Phenolic content in tea

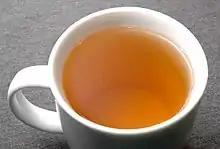
Darjeeling black tea infusion: Finer black tea has a more orange tone than red as a result of higher theaflavins content.

Catechin monomer structures are metabolized into dimers theaflavins and oligomers thearubigins with increasing degrees of oxidation of tea leaves. Theaflavins contribute to the bitterness and astringency of black tea. The mean amount of theaflavins in a cup of black tea (200 ml) is 12.18 mg.